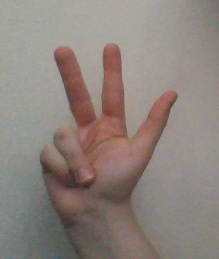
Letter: al